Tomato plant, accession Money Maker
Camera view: vertical (180 deg); turntable rotation: 120 degrees
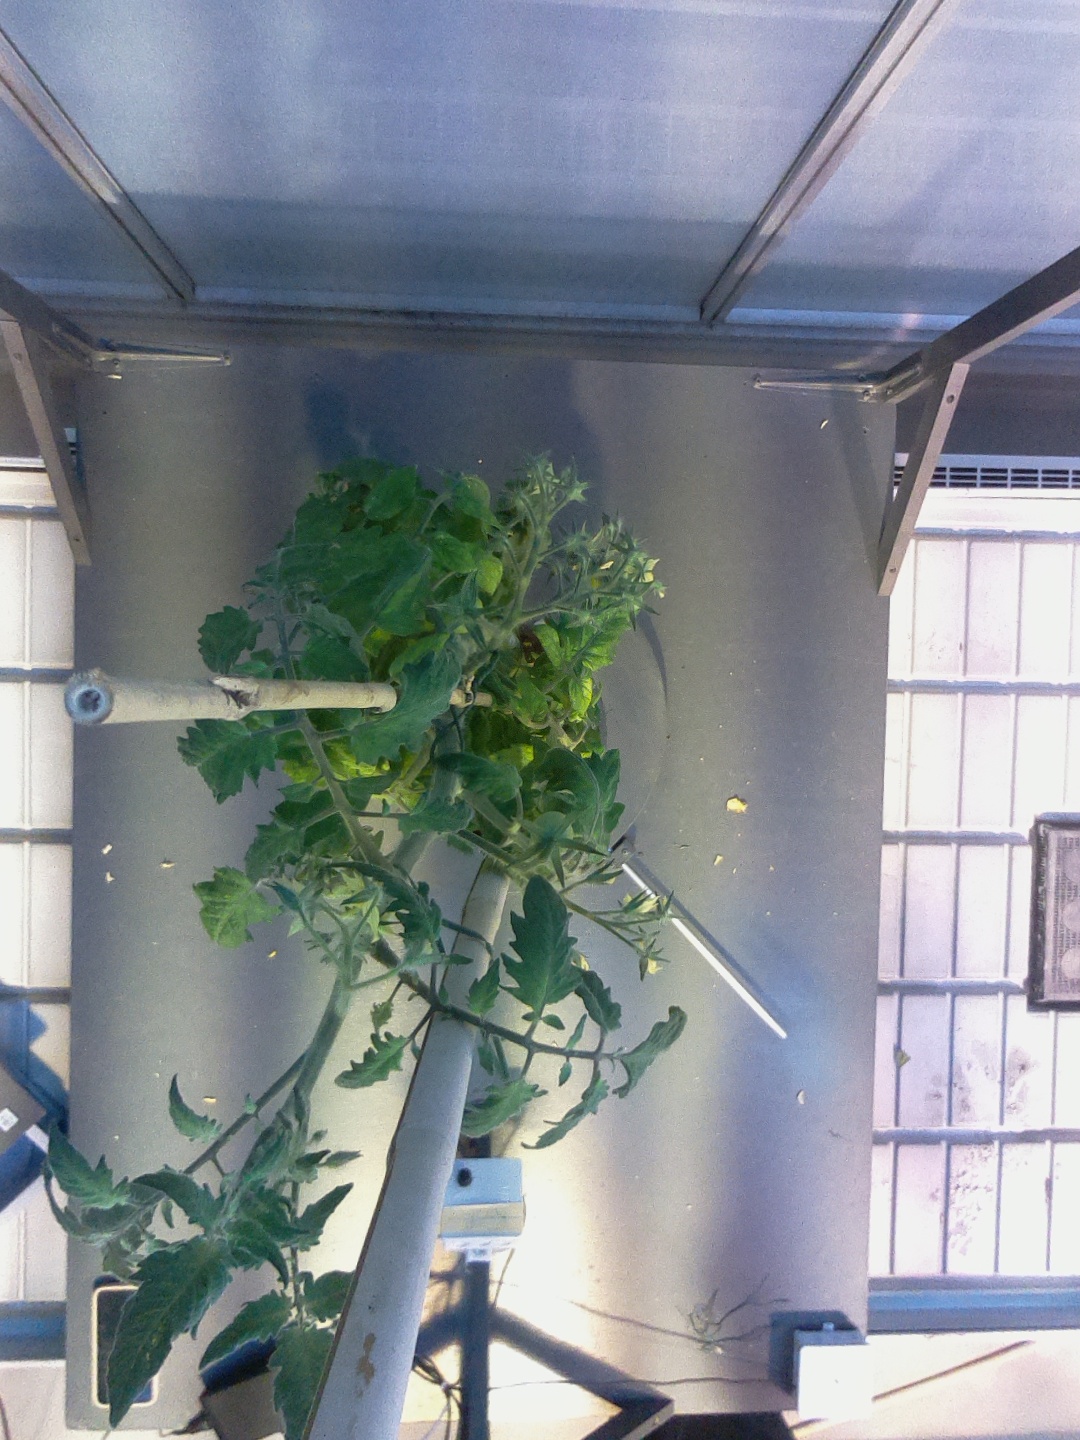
BBCH growth stage 71: 10%-20% of final fruit size